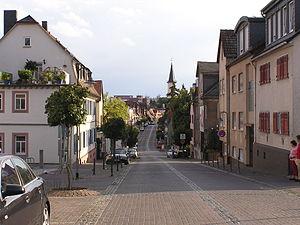
Friedrichsdorf est une ville de Hesse, située dans l'arrondissement du Haut-Taunus, dans le district de Darmstadt. La ville de Friedrichsdorf est situé près de Francfort-sur-le-Main.